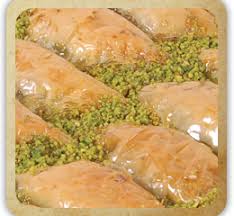
Yemek: baklava